Ida Waugh

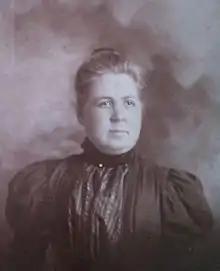
Amy Ella Blanchard, 1900

Ida Waugh was the lifelong companion of Amy Ella Blanchard (1856–1926), writer of children's literature. They met when Waugh was still living with her parents and Blanchard was hired as tutor of Waugh's younger brother, future painter Frederick Waugh. They remained together until Ida's death in 1919.